Arizona Army National Guard

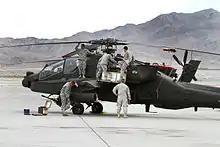
Arizona Army National Guardsmen working on an AH-64 Apache

National Guard units can be mobilized at any time by presidential order to supplement regular armed forces, and upon declaration of a state of emergency by the governor of the state in which they serve. Unlike Army Reserve troops, Arizona Army National Guard Soldiers cannot be mobilized individually (except through voluntary transfers or approved temporary duty assignments), but only as part of their respective units.